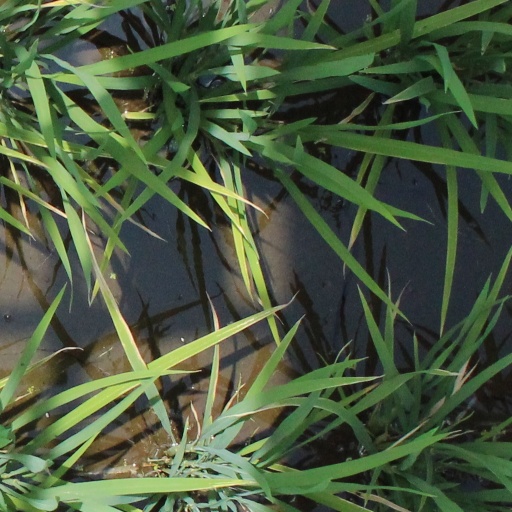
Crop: rice